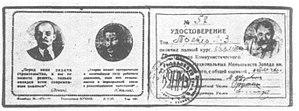
Carte d'étudiant de l'Université communiste de l'Occident des minorités nationales